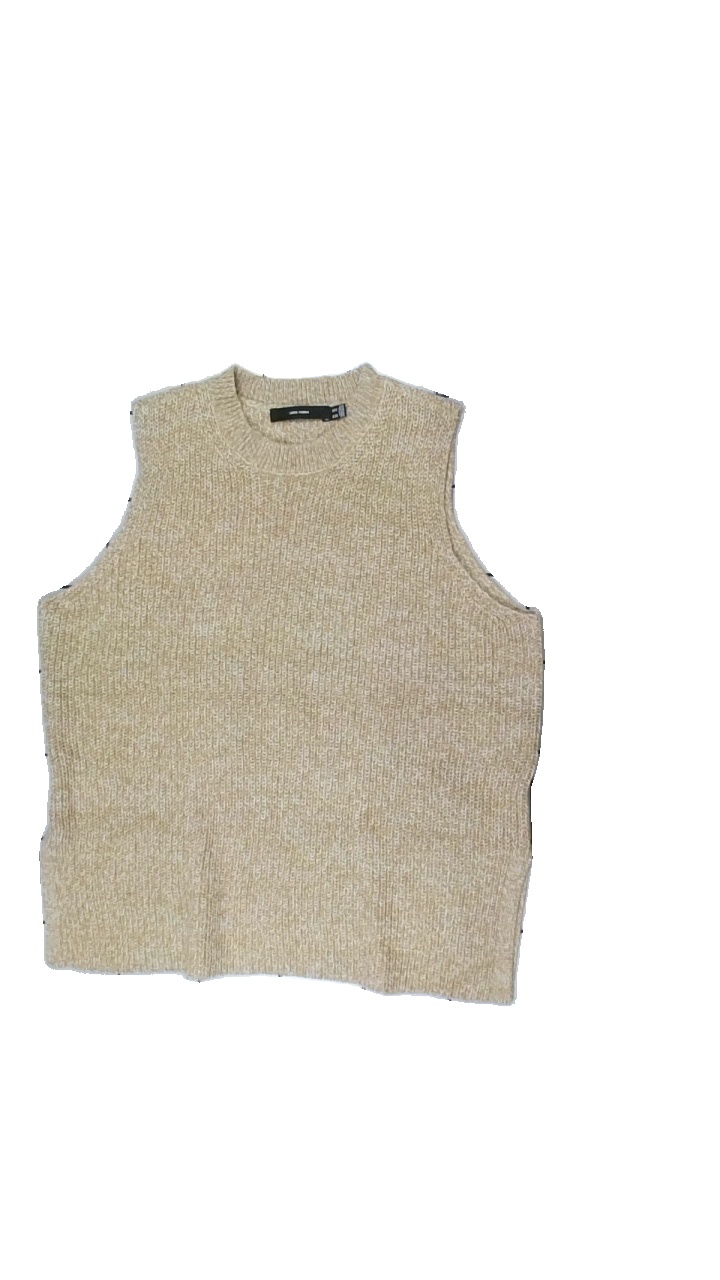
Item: Vest (Ladies)
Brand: Vero Moda
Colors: Beige
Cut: Regular, C-collar
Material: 100% Acrylic
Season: All
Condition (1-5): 4
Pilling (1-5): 4
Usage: Reuse
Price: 50-100